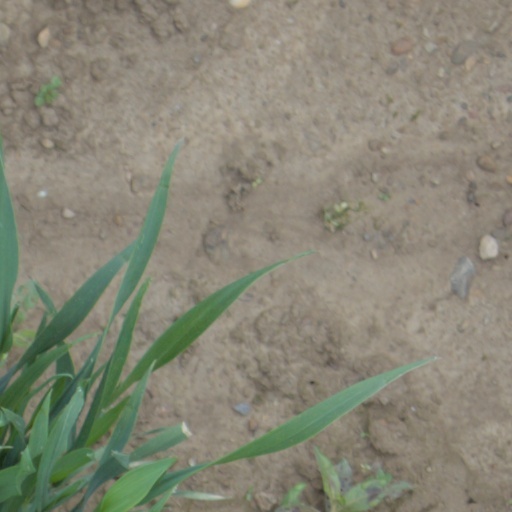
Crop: wheat